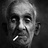
Emotion: neutral